Trine 4: The Nightmare Prince

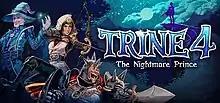

Trine 4: The Nightmare Prince is a 2019 video game developed by Frozenbyte and published by Modus Games for Microsoft Windows, Nintendo Switch, PlayStation 4, and Xbox One in October 2019 and released for Stadia in March 2021. It is the fourth installment of "Trine" series, following "", and features a return of the series' three protagonists and medieval fantasy location.